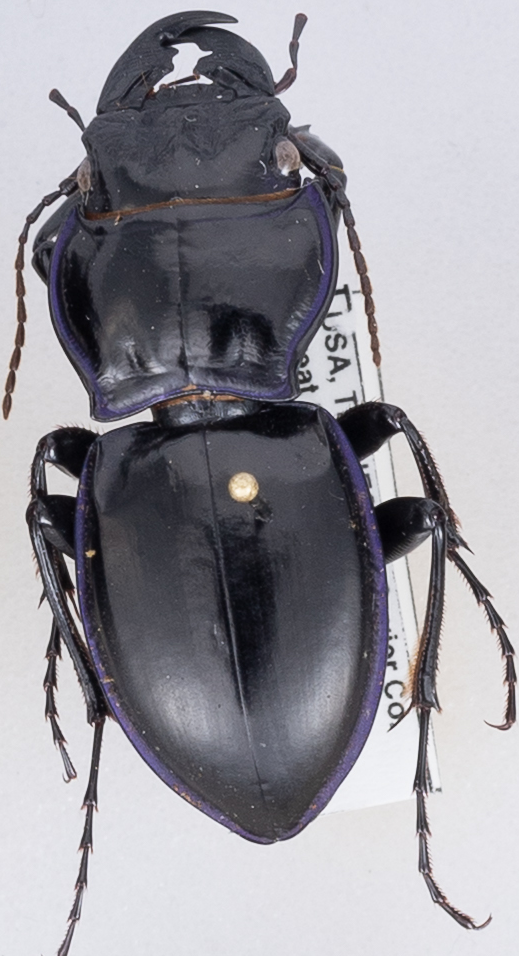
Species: Pasimachus punctulatus
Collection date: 2019-04-30
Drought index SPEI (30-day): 1.13
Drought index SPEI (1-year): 2.09
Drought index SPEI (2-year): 2.09